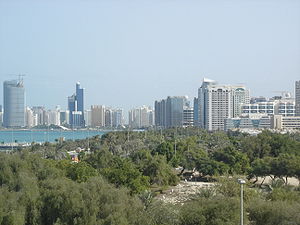
Byer i de Forenede Arabiske Emirater
Abu Dhabi
Byerne i de Forenede Arabiske Emirater er stort set alle relativt nye, og har i mange tilfælde vokset enestående i løbet af de sidste årtier. For eksempel har befolkningstallet i landets største by, Dubai, mere end 50-doblet i løbet af de sidste 50 år. Den stærke befolkningsvækst skyldes bl.a olie-indtægterne og etableringen af frizoner for udenlandske virksomheder.